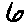
Label: 6